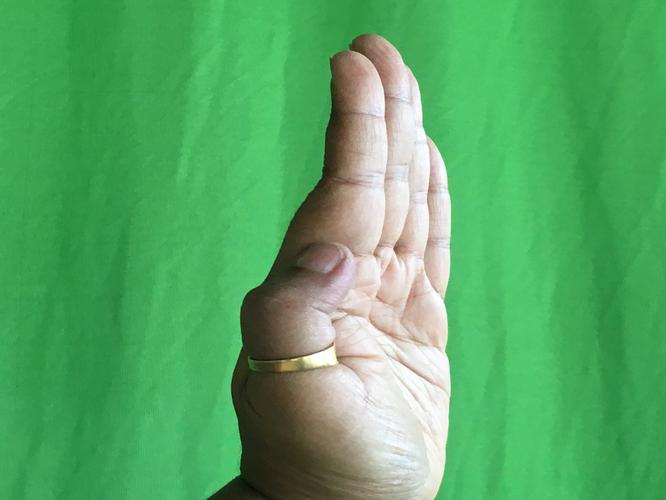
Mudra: Pathaka
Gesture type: single_hand